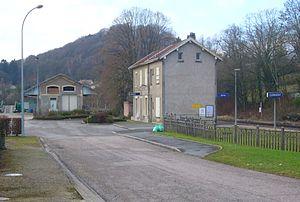
Photographie de la gare SNCF de Clermont en Argonne
La gare de Clermont-en-Argonne est une gare ferroviaire française de la ligne de Saint-Hilaire-au-Temple à Hagondange, située sur le territoire de la commune de Clermont-en-Argonne, dans le département de la Meuse en région Grand Est.
Clermont-en-Argonne est une commune française située dans le département de la Meuse, en région Grand Est.